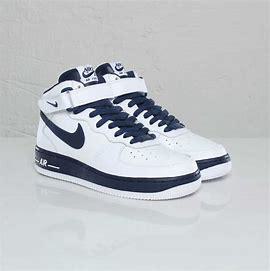
Brand: Nike
Model: Air Force